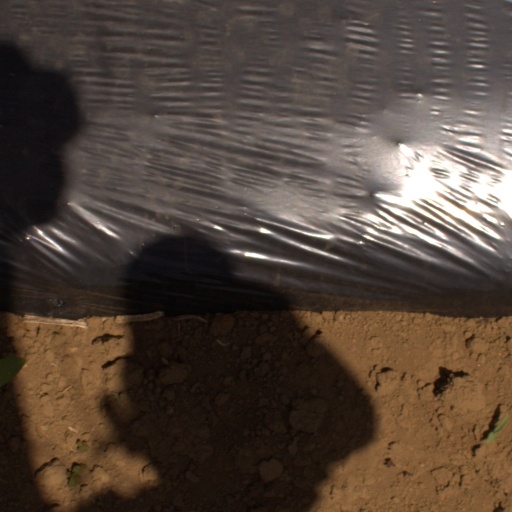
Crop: Jerusalem artichoke